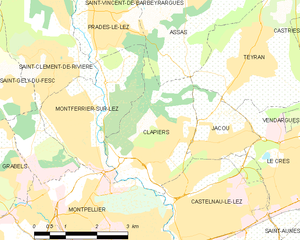
Carte de la commune française de code INSEE 34077 - Clapiers
Clapiers est une commune française située dans le département de l'Hérault en région Occitanie, et en périphérie de Montpellier.